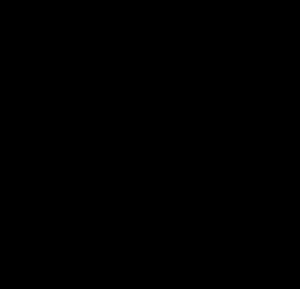
Le breakdance, également appelé break dance, break, breaking, breakdancing, b-boying — terme privilégié aux États-Unis — est un style de danse développé à New York dans les années 1970, caractérisé par ses mouvements de corps saccadés, son aspect acrobatique et ses figures au sol. Un danseur de breakdance est appelé breakdancer, Bboy ou b-boy, Bgirl ou b-girl.